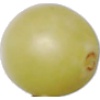
Label: Grape White 2